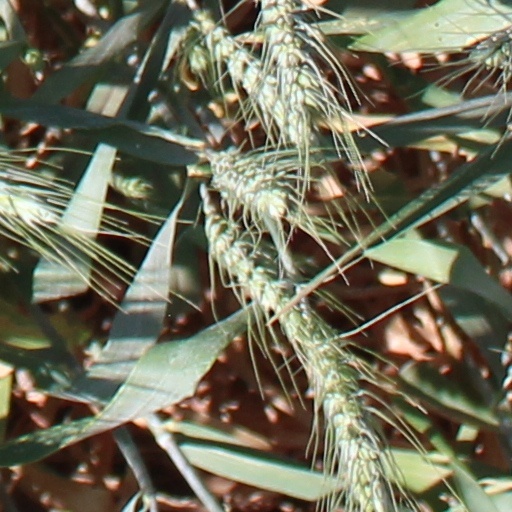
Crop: wheat